Rob Bisel

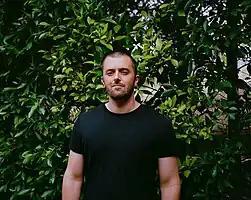
Bisel in 2023

Rob Bisel is an American music producer, engineer, mixer and songwriter. A four-time Grammy award winner, he has worked with artists including SZA, Doja Cat, Kendrick Lamar, Travis Scott, Harry Styles, Don Toliver and Jennie Kim.